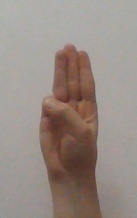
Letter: thaa